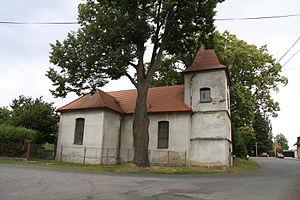
Obecnice est une commune du district de Příbram, dans la région de Bohême-Centrale, en République tchèque. Sa population s'élevait à 1 256 habitants en 2020.